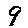
Label: 9